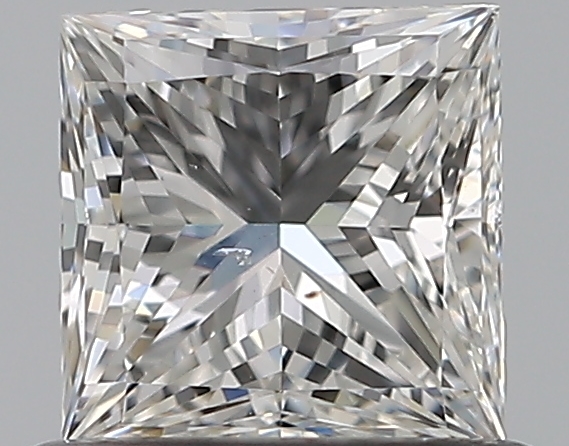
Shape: princess
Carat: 0.66
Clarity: VS2
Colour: F
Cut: EX
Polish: EX
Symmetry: VG
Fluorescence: N
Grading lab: GIA
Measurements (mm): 4.79 x 4.79 x 3.38